Gülseren

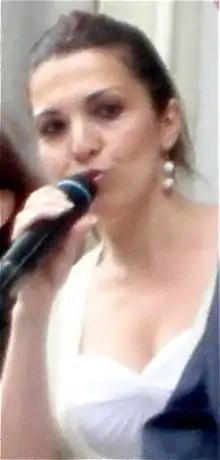

Gülseren Yıldırım (born 1973) is a Turkish-French singer, whose output covers a wide range of genres, including pop, Latin, techno, and traditional Turkish music. Despite having lived in France for most of her life, she was selected to represent the country of her birth in the Eurovision Song Contest 2005, held in Kyiv, Ukraine.